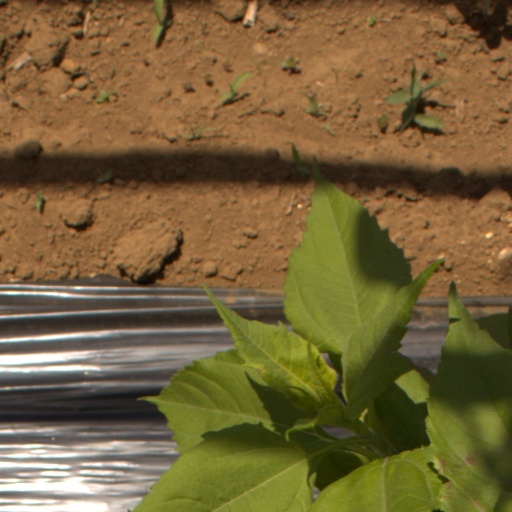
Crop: Jerusalem artichoke